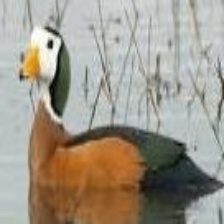
Species: AFRICAN PYGMY GOOSE
Scientific name: NETTAPUS AURITUS
ImageNet parent category: goose